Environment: real
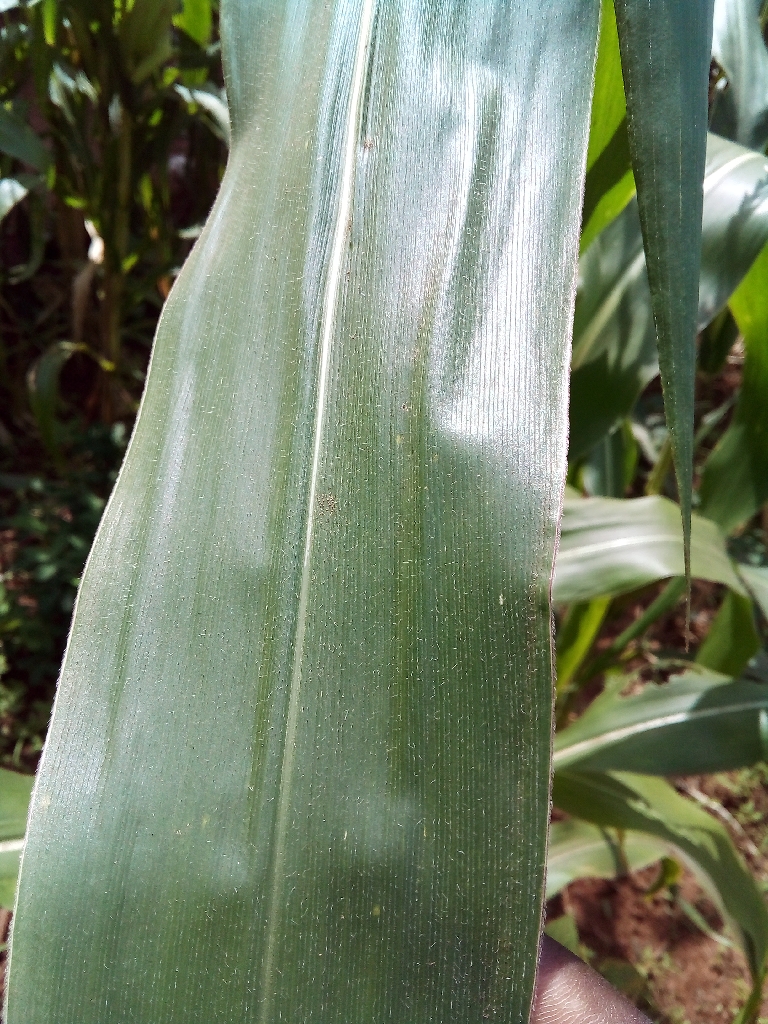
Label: healthy